Ireland at the Olympics

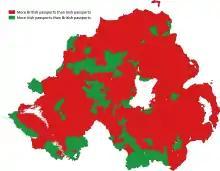
Most commonly held passport in Northern Ireland (2011 Census)

In October 2004, Lord McIntosh of Haringey told the House of Lords: